Thawb

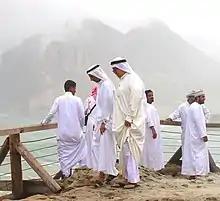
Arab men wearing "thobes" in Salalah, Oman, 2006

A thawb, also known as a dishdashah or a kandura in other varieties of Arabic, is a garment traditionally worn by men in the Arab world. It is a long-sleeved, ankle-length robe that has regional variations in name and style. It can be worn in formal or informal settings, depending on the social and cultural norms in question; thawbs are the main formal attire for men in Saudi Arabia. Outside of the Arab world, the garment has been adopted in a number of Muslim-majority areas, particularly in the Indian subcontinent, where it is commonly referred to as a "jubbah" and is frequently worn by those who regard it as "sunnah" (i.e., something practiced, spoken, or observed by Muhammad, the founding Islamic prophet) due to its modest appearance.